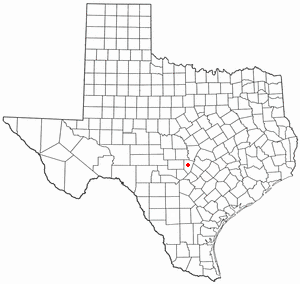
La ville de Johnson City est le siège du comté de Blanco, dans le centre de l’État du Texas, aux États-Unis. Sa population s’élevait à 1 656 habitants lors du recensement de 2010, estimée à 2 003 habitants en 2016.